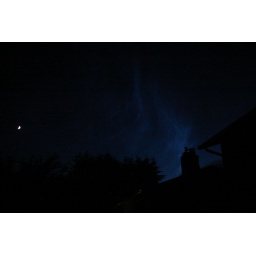
Taken over the rooftop of the house next door of the Northern Lights.